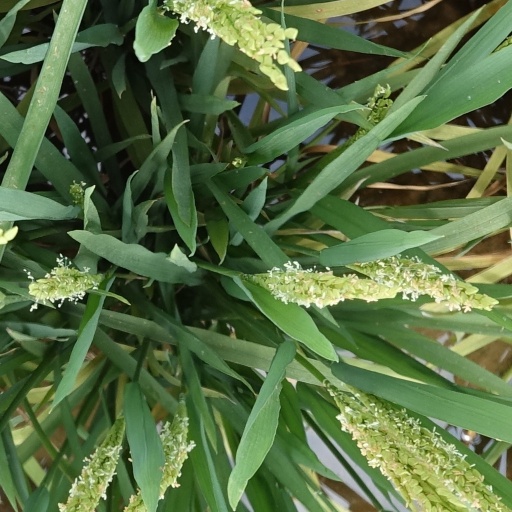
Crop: rice